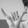
ASL letter: Y